Sultan Bachtiar Najamudin

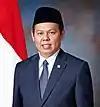
Official portrait, 2019

Sultan Bachtiar Najamudin (born 11 May 1979) is an Indonesian politician serving as speaker of the Regional Representative Council since 2024. He was a deputy speaker of the council from 2019 to 2024, and served as deputy governor of Bengkulu from 2013 to 2015.